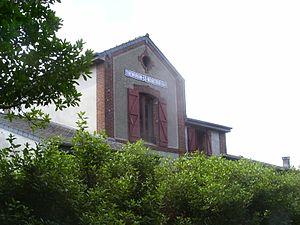
Le Moustoir [lə mustwaʁ] est une commune française située dans le département des Côtes-d'Armor en région Bretagne. Il ne faut pas confondre cette commune avec l'ancienne trève du Moustoir, désormais un hameau de la commune de Châteauneuf-du-Faou dans le département du Finistère.